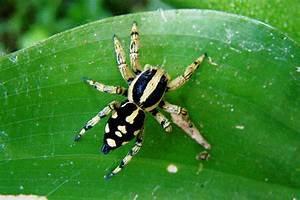
spider